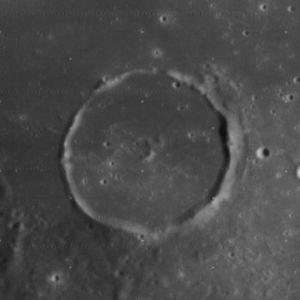
Pierre Puiseux est un astronome, un enseignant et un alpiniste français, né dans le 6ᵉ arrondissement de Paris le 20 juillet 1855 et mort à Frontenay le 28 septembre 1928. Il est principalement reconnu pour la réalisation, avec Maurice Lœwy, de la carte de la lune composée de clichés, obtenus entre 1893 et 1910 au foyer du grand équatorial coudé à l'observatoire de Paris.